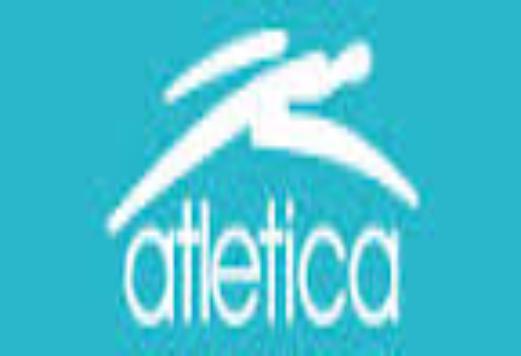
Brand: Atletica
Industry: Clothes